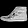
Label: Ankle boot